The Xothic Legend Cycle: The Complete Mythos Fiction of Lin Carter

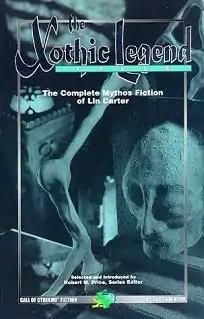
Cover of the first edition

The Xothic Legend Cycle: The Complete Mythos Fiction of Lin Carter is a collection of horror short stories by science fiction and fantasy author Lin Carter, edited by Robert M. Price. It gathers together his "Xothic" tales and some of his other Cthulhu Mythos writings. It was first published as a trade paperback by Chaosium in 1997 as book 13 of the publisher's "Cthulhu Cycle" series. The collection has also been translated into German.